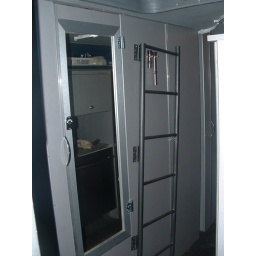
Laddeer folds back and locks against the bathroom wall. The shower door with mirror is left of the ladder.